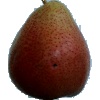
Label: Pear Forelle 1